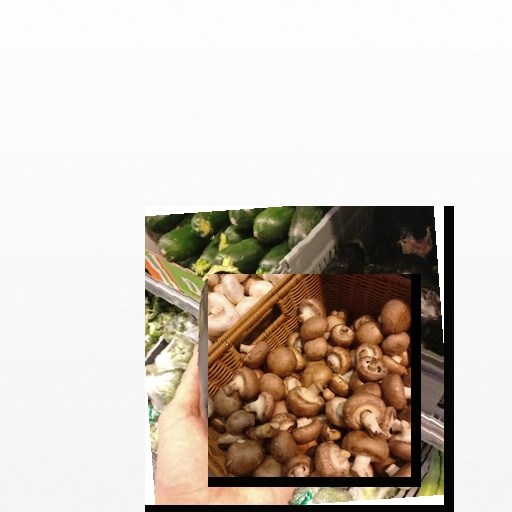
Food items: mushroom, eggplant